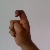
The image shows a hand gesture representing the letter 'X' in Indian Sign Language.